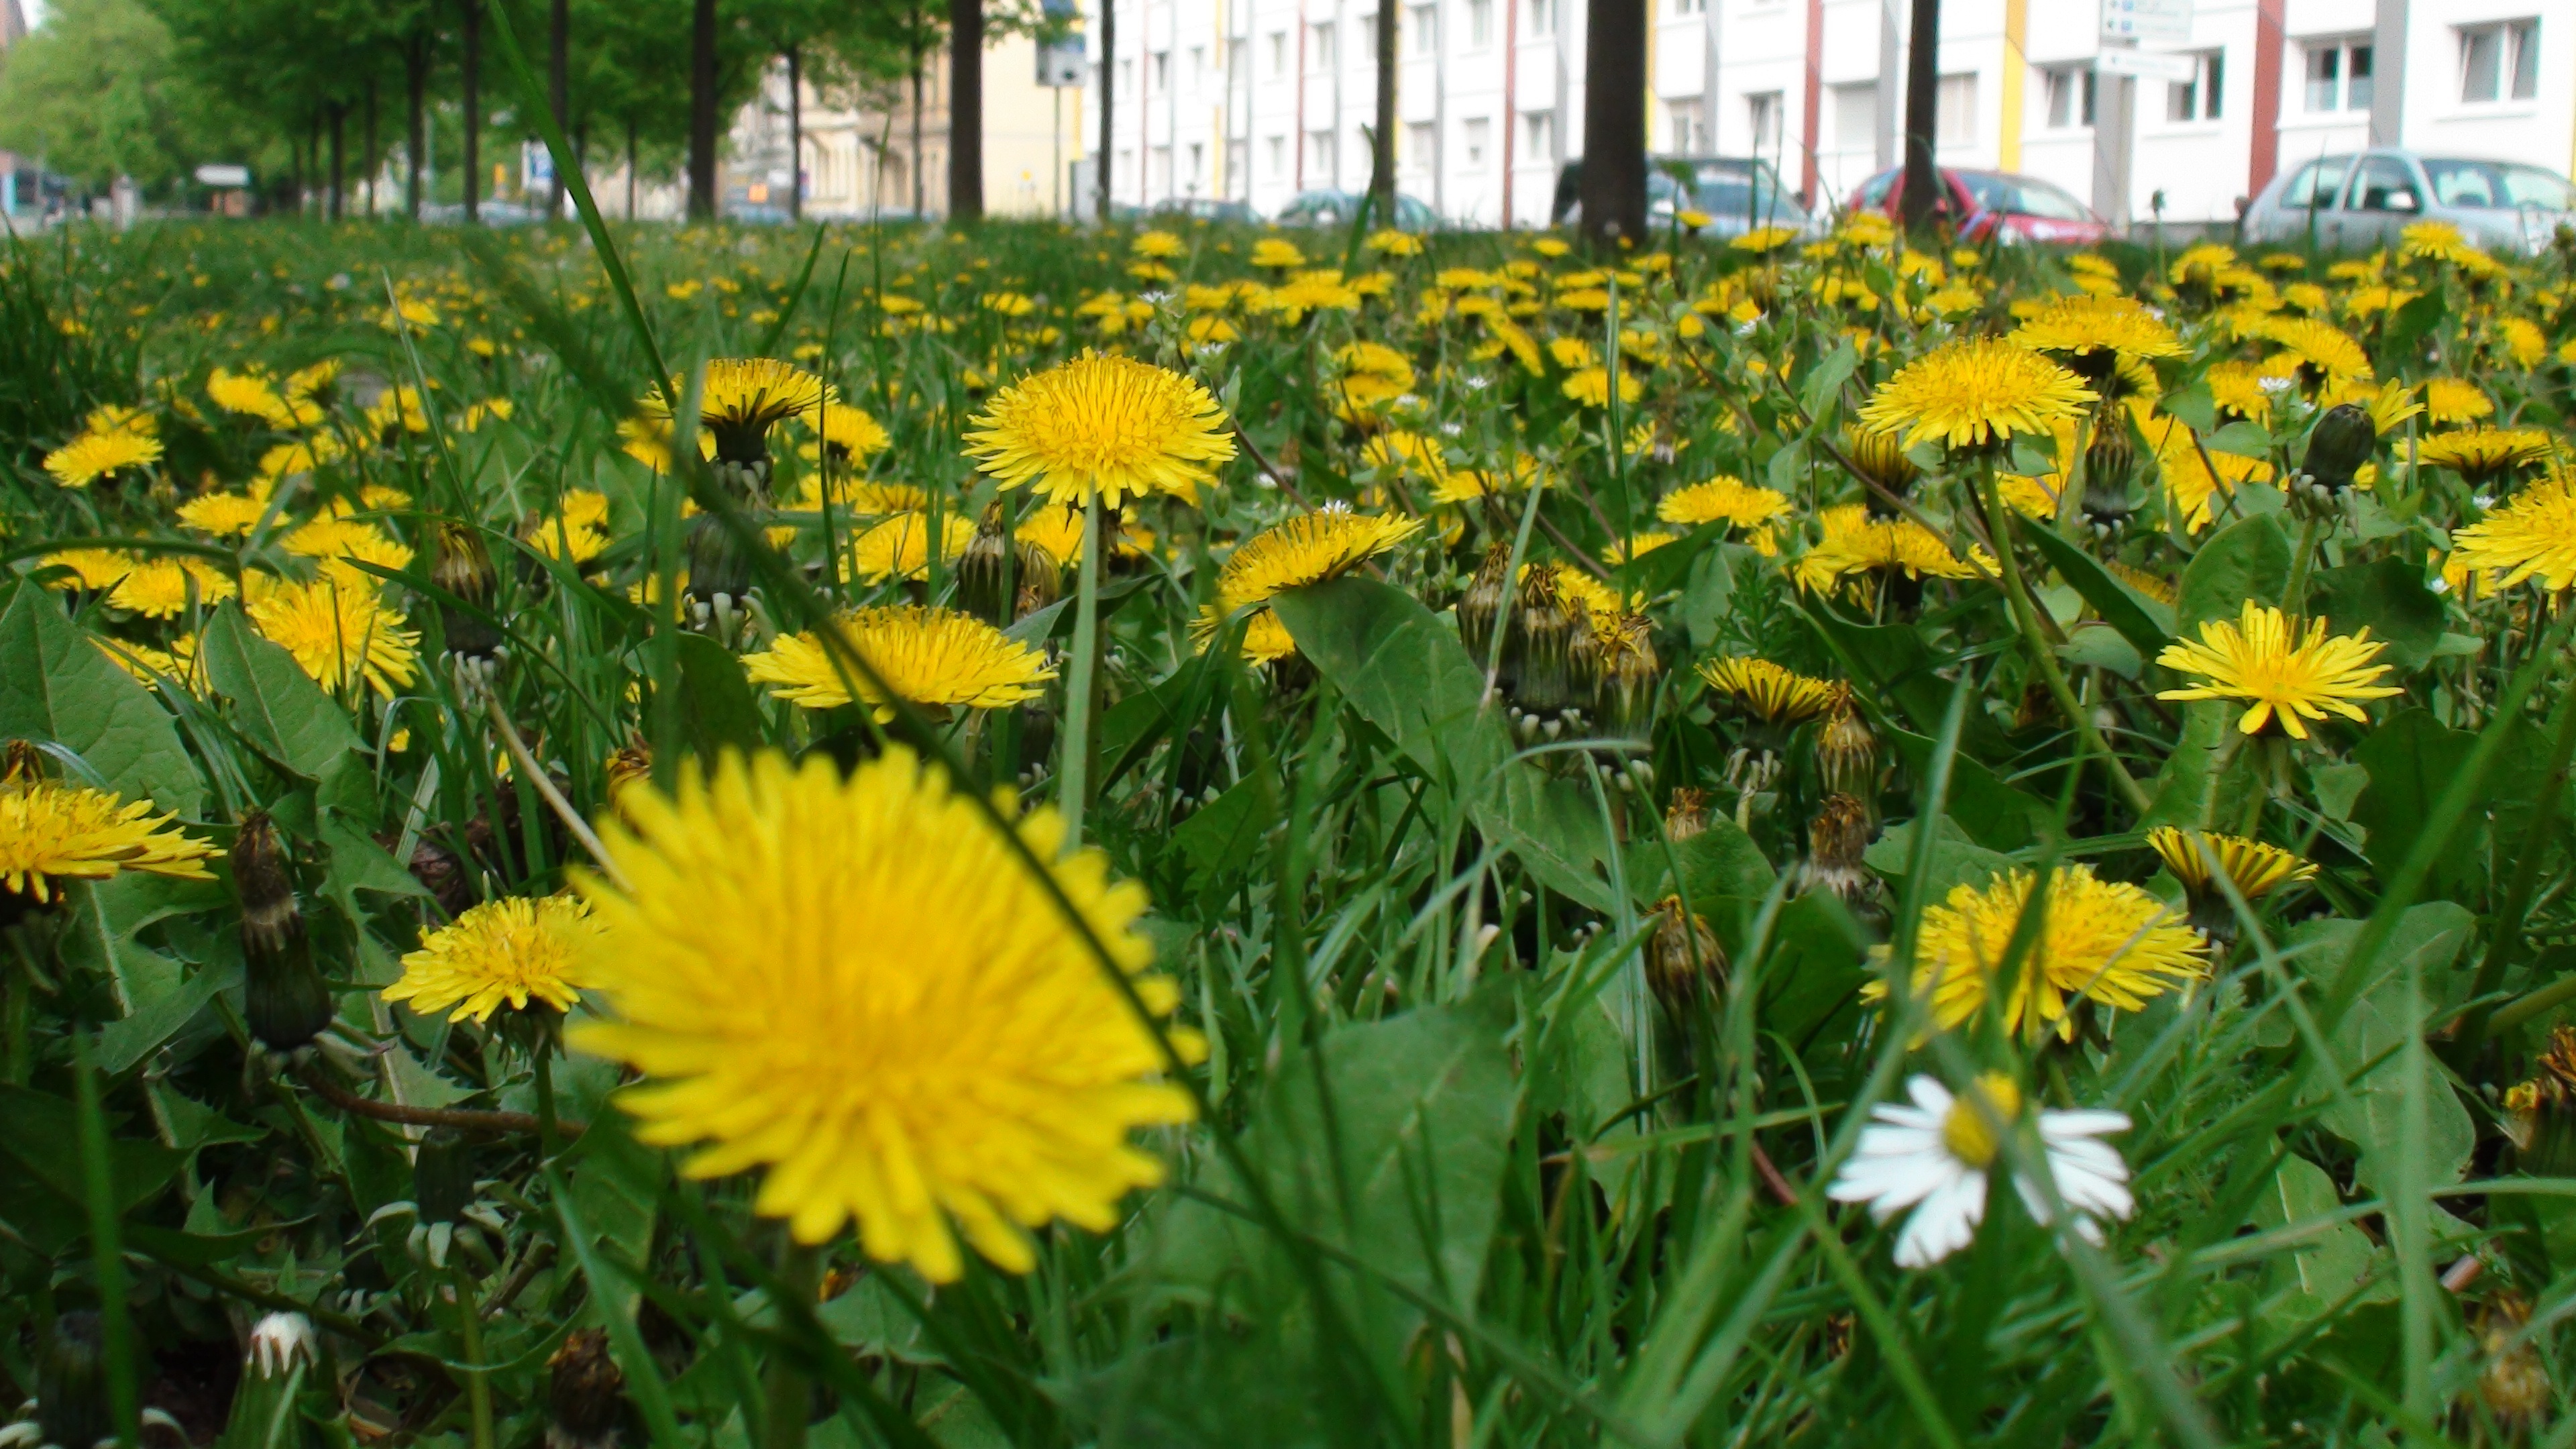
plant, field, lawn, meadow, dandelion, prairie, flower, herb, botany, yellow, flora, wildflower, dandelions, ecosystem, greens, flowering plant, daisy family, annual plant, land plant